1st Regiment of the Line (King's Own)

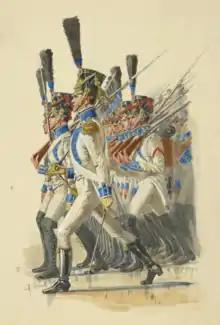
The 1st Infantry Regiment in 1808 uniforms, presented in line formation

The 1st Regiment of the Line (King's Own) or "(Italian: 1° Reggimento della Linea 'del Re')" was a line infantry regiment of the Royal Army of Naples. The regiment was the first infantry regiment formed by the small kingdom, but by 1811 gained a reputation as an exemplary infantry regiment, and was reformed with the honorary title of "King's Own, or "del Re"". After the disastrous Neapolitan War, the regiment was disbanded, having never seen action outside of the Napoleonic Wars.